Sergio Jadue

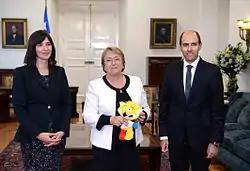
Jadue with president Michelle Bachelet.

On 7 January 2011, Sergio Jadue was elected president of the ANFP, defeating the list led by Ernesto Corona by 27 votes against 21, with a wide support of the clubs of the "Campeonato Nacional". The new directive headed by Jadue, assumed on 14 January, replacing Harold Mayne-Nicholls. Marcelo Bielsa, coach of the Chile national football team, submitted his resignation in February of the same year, due to differences with Jadue, and was replaced by Claudio Borghi.